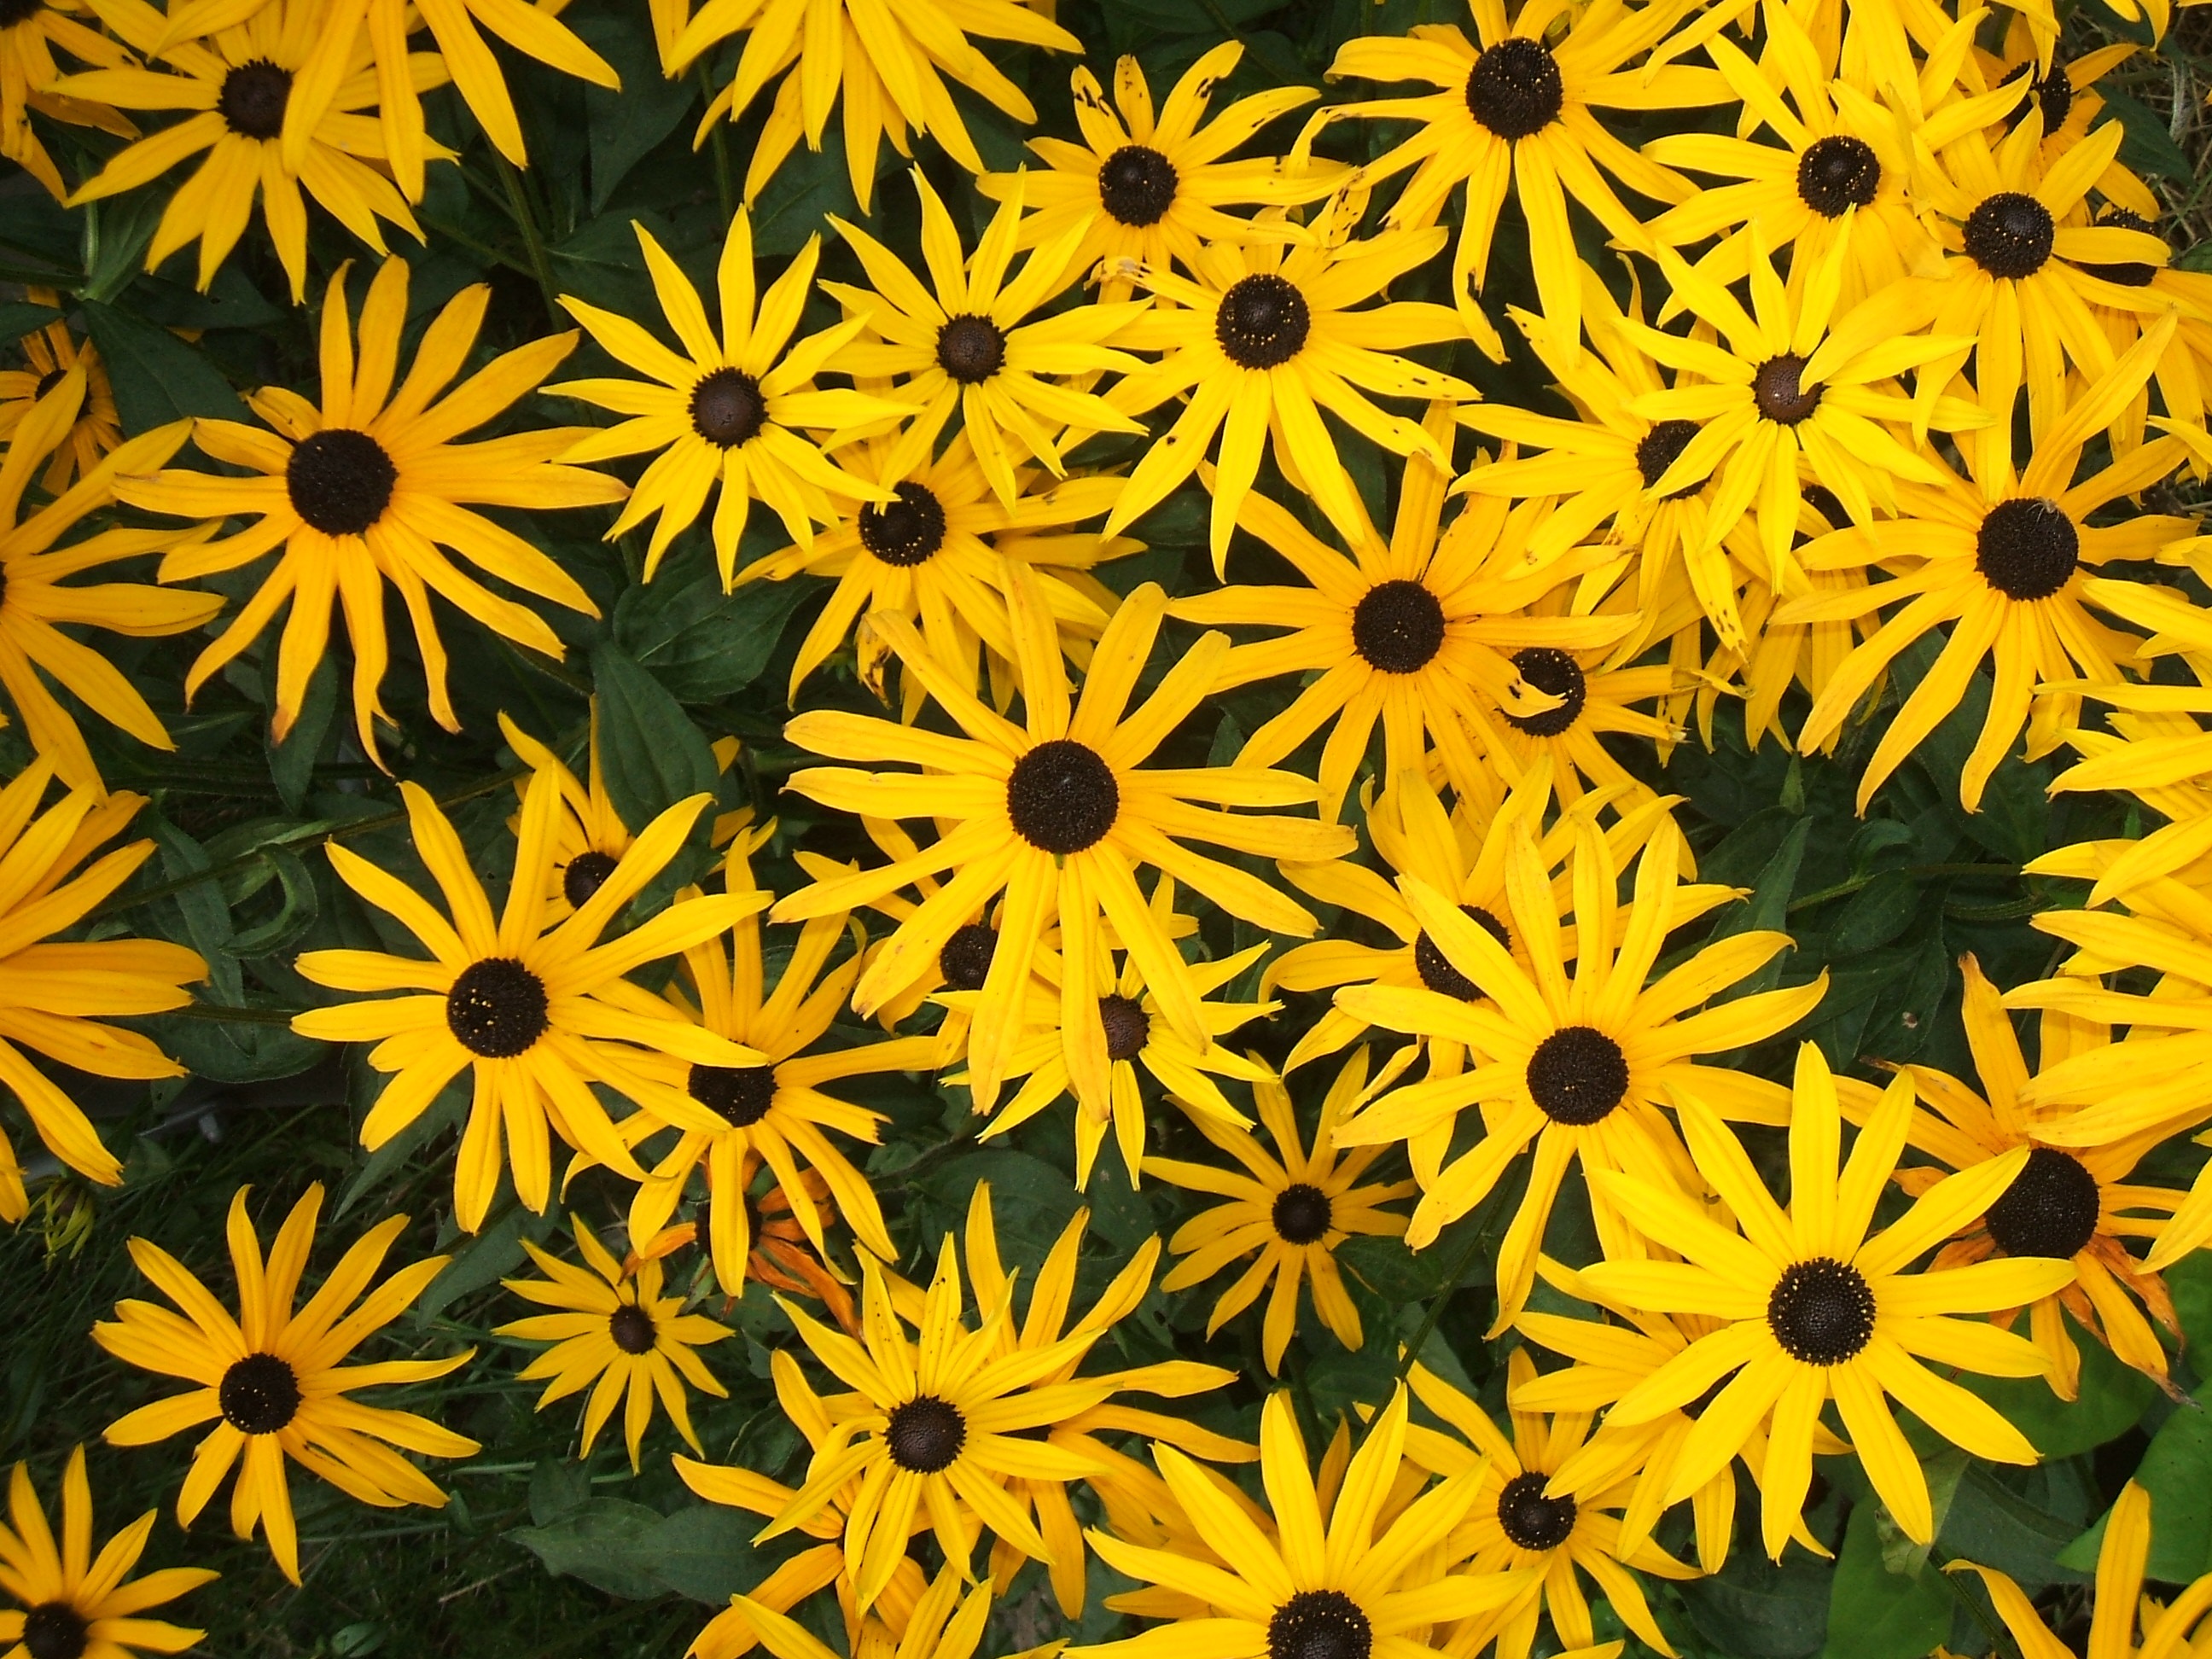
plant, leaf, flower, petal, pattern, botany, yellow, garden, flora, sunflower, flowers, flowering plant, daisy family, rudbekie, land plant, chrysanths